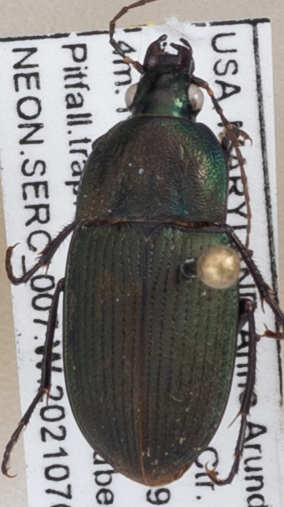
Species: Chlaenius tomentosus
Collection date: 2021-07-08
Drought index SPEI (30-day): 1.084
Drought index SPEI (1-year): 2.09
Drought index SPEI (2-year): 1.498